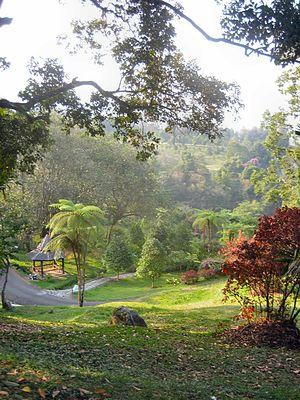
Le jardin botanique de Cibodas est un jardin botanique se situant sur les pentes du mont Gede, en Java occidental. Il est géré par l'Institut indonésien des sciences. Selon le Guide Michelin, il « contraste avec l'exubérance de la forêt alentour, partie intégrante du parc national du Gede Pangrango ».
L'Institut indonésien des sciences est l'organisme public indonésien de recherche scientifique. Il comprend 45 centres de recherche, et il fait partie du ministère indonésien pour la recherche, la technologie et l'éducation supérieure.